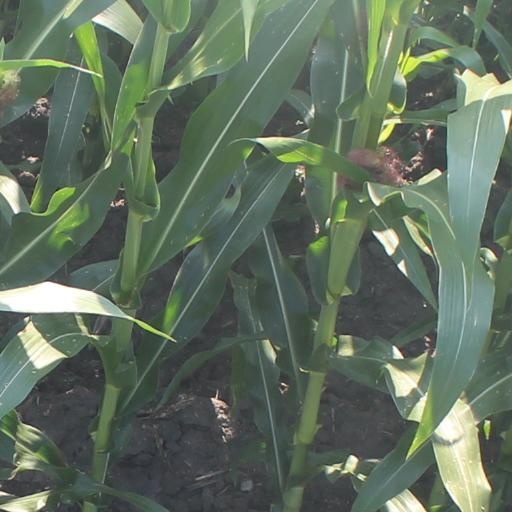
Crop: maize; corn